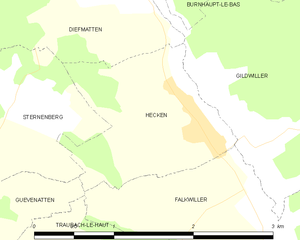
Carte des communes françaises